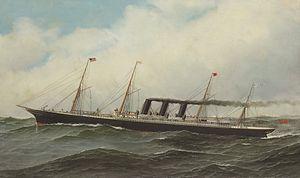
Le City of Rome est un paquebot de luxe de l'Inman Line construit en 1881 et qui a à peine navigué 20 ans avant sa démolition en 1902. Construit et équipé de manière luxueuse afin de concurrencer les navires de la White Star Line et de la Cunard Line sur la ligne transatlantique, il fut lors de sa construction le plus gros, le plus rapide et le plus luxueux paquebot de son temps. Mais, son coût, son manque de stabilité et les difficultés financières de la compagnie en ont fait un échec commercial et il fut vendu au bout de seulement six voyages, en 1882 à l'Anchor Line.